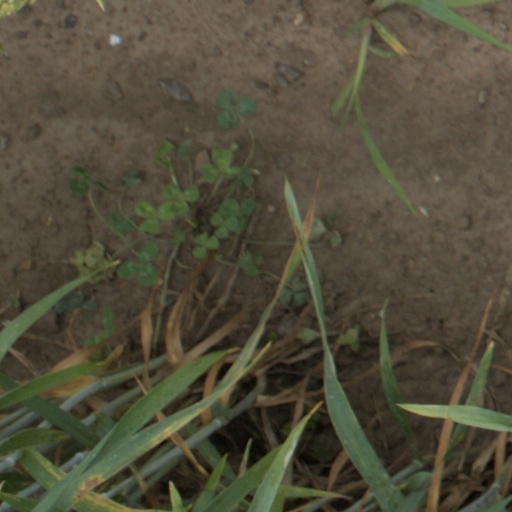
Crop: wheat